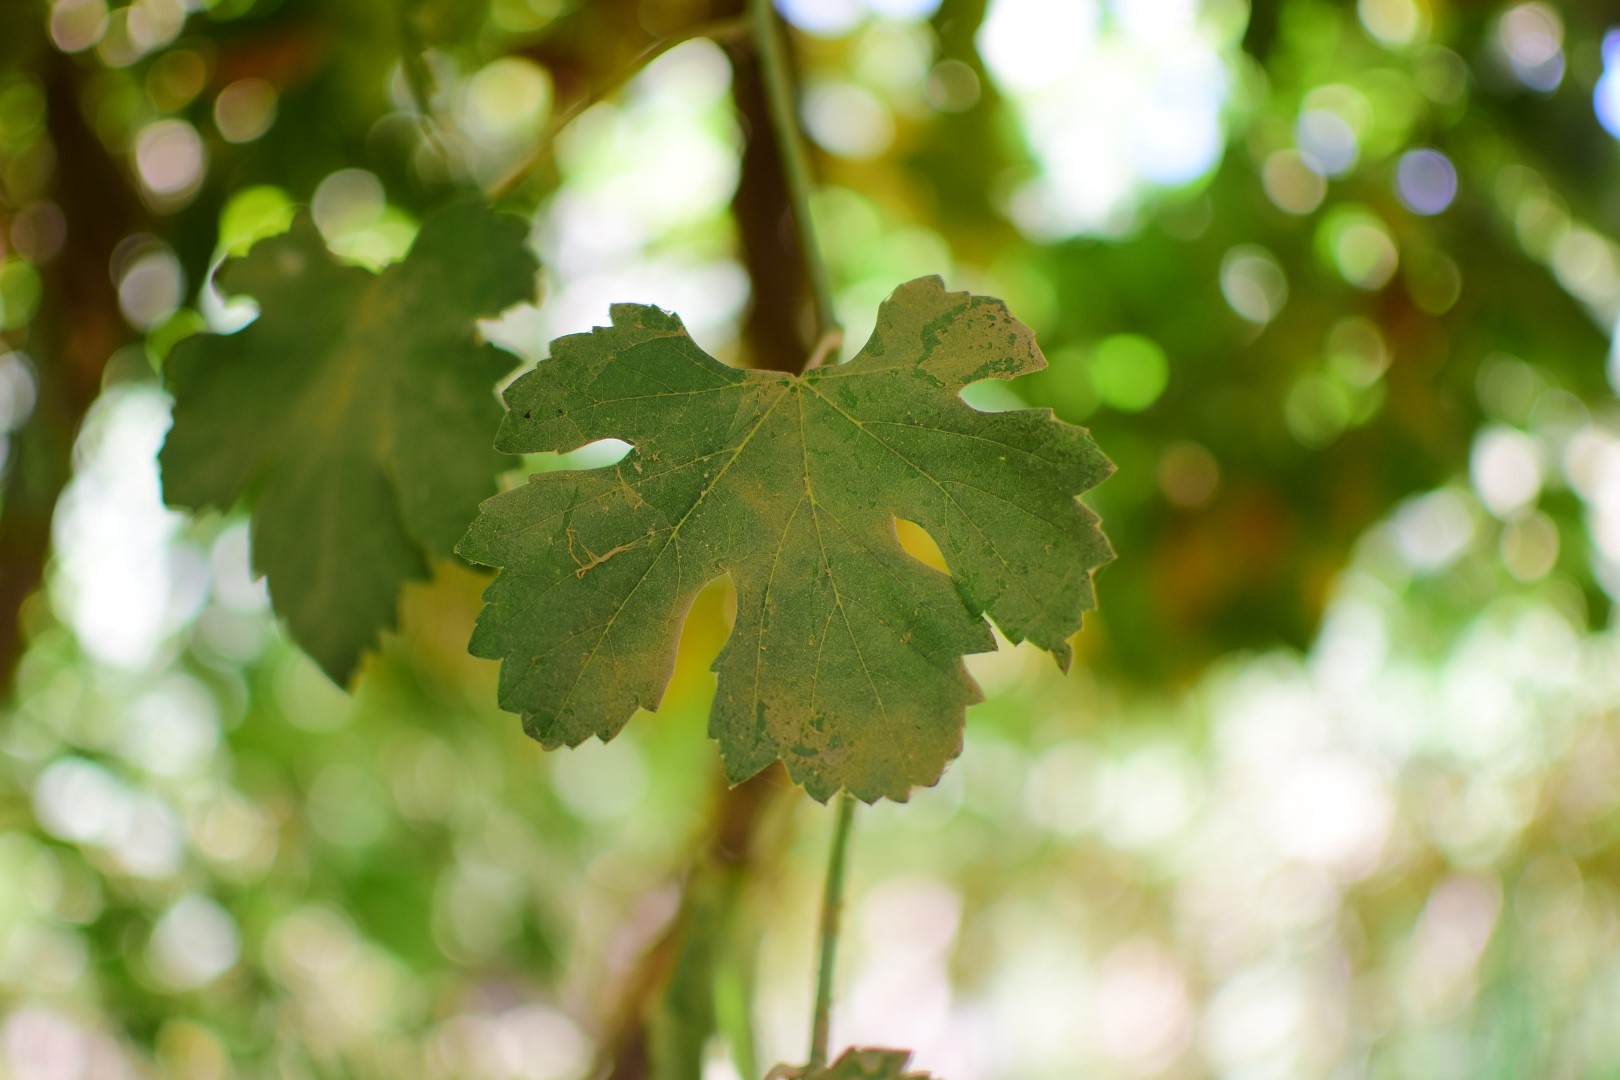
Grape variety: Halawani